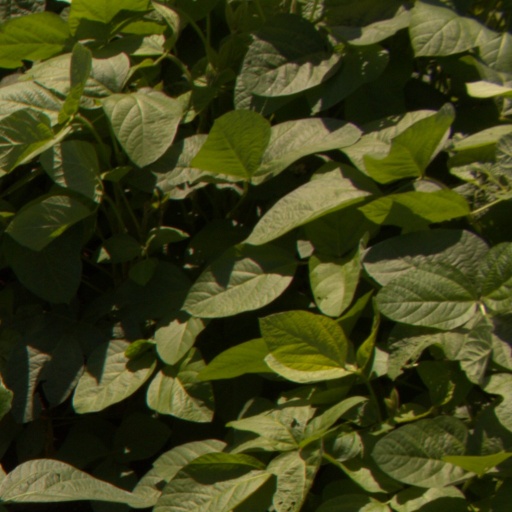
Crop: soybean